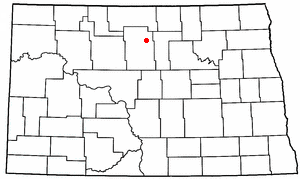
Towner (North Dakota)
Towner i North Dakota
Towner er en amerikansk by og administrativt centrum for det amerikanske county McHenry County i staten North Dakota. I 2000 havde byen et indbyggertal på 574. I 2010 havde byen et indbyggertal på 533.